Kay Ivey

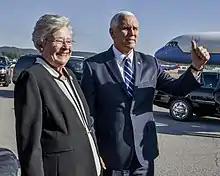
Ivey with Vice President Mike Pence during his visit to Alabama, October 2018

Ivey was sworn in as governor following the resignation of Robert J. Bentley on April 10, 2017. She is the second female governor in the state's history. The first was Lurleen Wallace, the wife of former governor George Wallace; she was governor for about 16 months in 1967 and 1968, until her death from cancer.